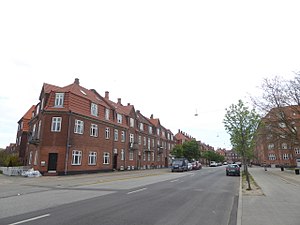
Haraldsgade
Haraldsgade ved Teglværksgade.
Haraldsgade er en ca. 1½ km lang gade, der begynder på Ydre Nørrebro, hvor den ved Tagensvej overtager Hamletsgades forløb, og ender på Ydre Østerbro ved Lyngbyvej. Den er en markant gade i bydelen især på Ydre Nørrebro, der undervejs bl.a. krydser Lersø Park Allé. Sammen med Tagensvej og Jagtvej er det en af kvarterets ældste gader.